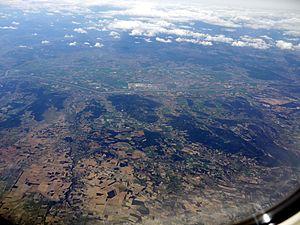
Le grignan-les-adhémar est l'une des AOC faisant partie du vignoble de la vallée du Rhône. Son terroir s'étend au sud de Montélimar sur les garrigues et les contreforts du Tricastin. Grignan-les-adhémar est depuis 2010 la nouvelle appellation des « côteaux du Tricastin ».